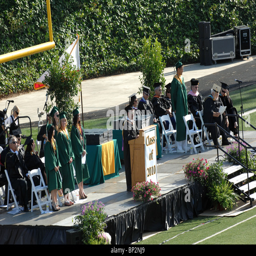
graduation ceremony for the class